Pudsey loop railway

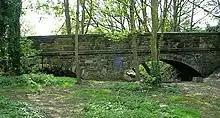
Bridge across the former line near Pudsey Lowtown in April 2007

Lack of capital delayed construction, and the Pudsey loop line became operative on 1 December 1893 with the opening of the new (east-facing) curve at Bramley and the extension to Cutlers Junction, near Laisterdyke. The construction ran through the 616 yard Greenside Tunnel and across what was claimed to be the highest embankment in the country. The Stanningley connection of the original branch was severed at the south (Pudsey) junction and the curve made into a siding from Stanningley; the line was accessed directly from the Leeds direction via Bramley. At the western end, the opening through to Low Moor took place on 1 December 1893, with the loop lienm itself. An unusual circular passenger service was introduced: from Leeds Central trains ran through Pudsey, Low Moor, the L&YR Spen Valley stations, Thornhill, and over the Headfield junction spur to Dewsbury Central and Batley. From here the journey returned to Leeds by means of the line to Beeston junction via Tingley. The service started with six trains in one direction and seven in the other, the GNR working nine of them and the L&YR the other four. They took up to 90 minutes to cover the 30 miles (48 km).